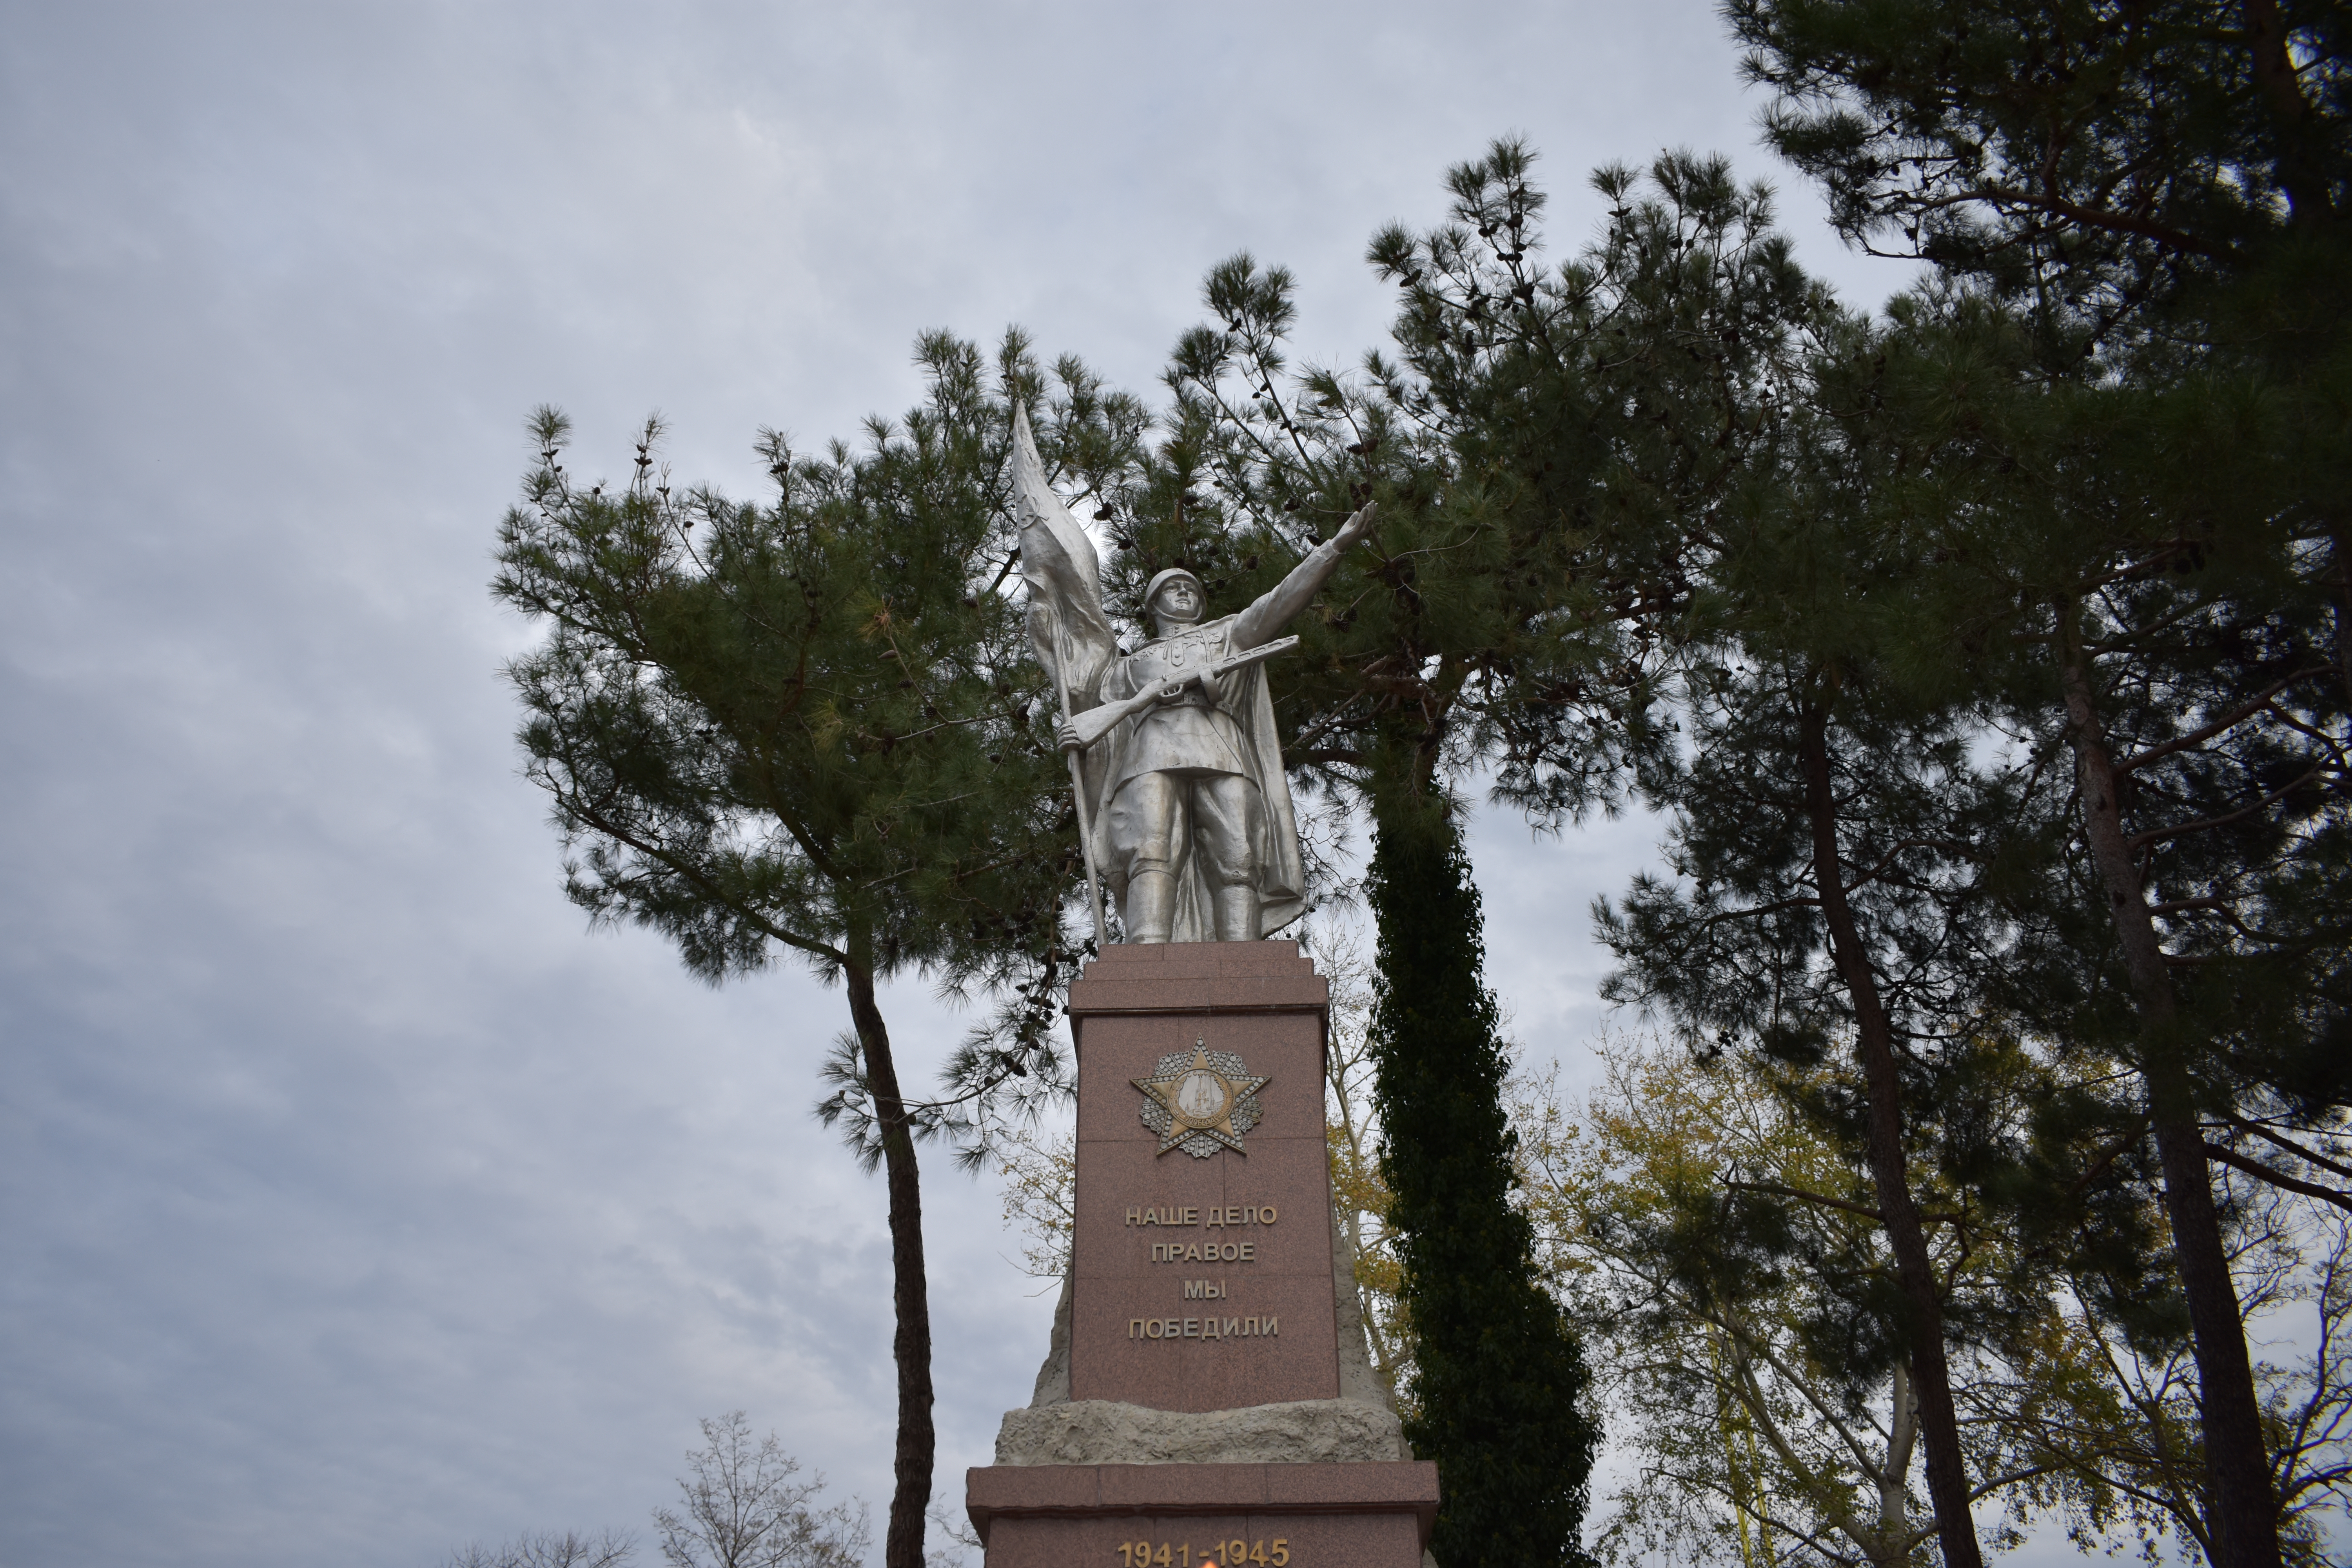
natural, sky, cloud, tree, statue, plant, sculpture, art, monument, grass, trunk, cemetery, city, memorial, font, historic site, national historic landmark, headstone, stele, landscape, winter